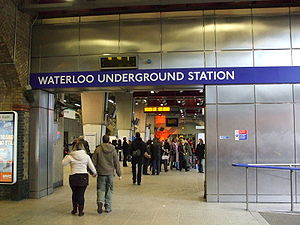
Northern line / Stationer / Charing Cross-gren
Northern line er en bane i London Underground-netværket. Den er farvet sort på netværkskortet.